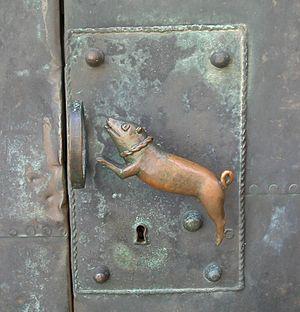
L'ancienne église collégiale Saint-Servais à Quedlinbourg - également connue sous le nom de St. Servatii ou cathédrale de Quedlinbourg - est un monument à l'architecture romane dédié aux saints Dionysios et Servatius. La basilique à trois nefs au toit plat, qui a été essentiellement construite entre 1070 et 1129, était l'église de la Fondation des femmes de Quedlinburg. L'église fait partie du site du patrimoine mondial de l'UNESCO depuis 1994, simultanément avec la vieille ville de Quedlinbourg et le château. De plus, elle est un bien culturel protégé selon la Convention de La Haye et est inscrite sur la liste des monuments de Quedlinburg.